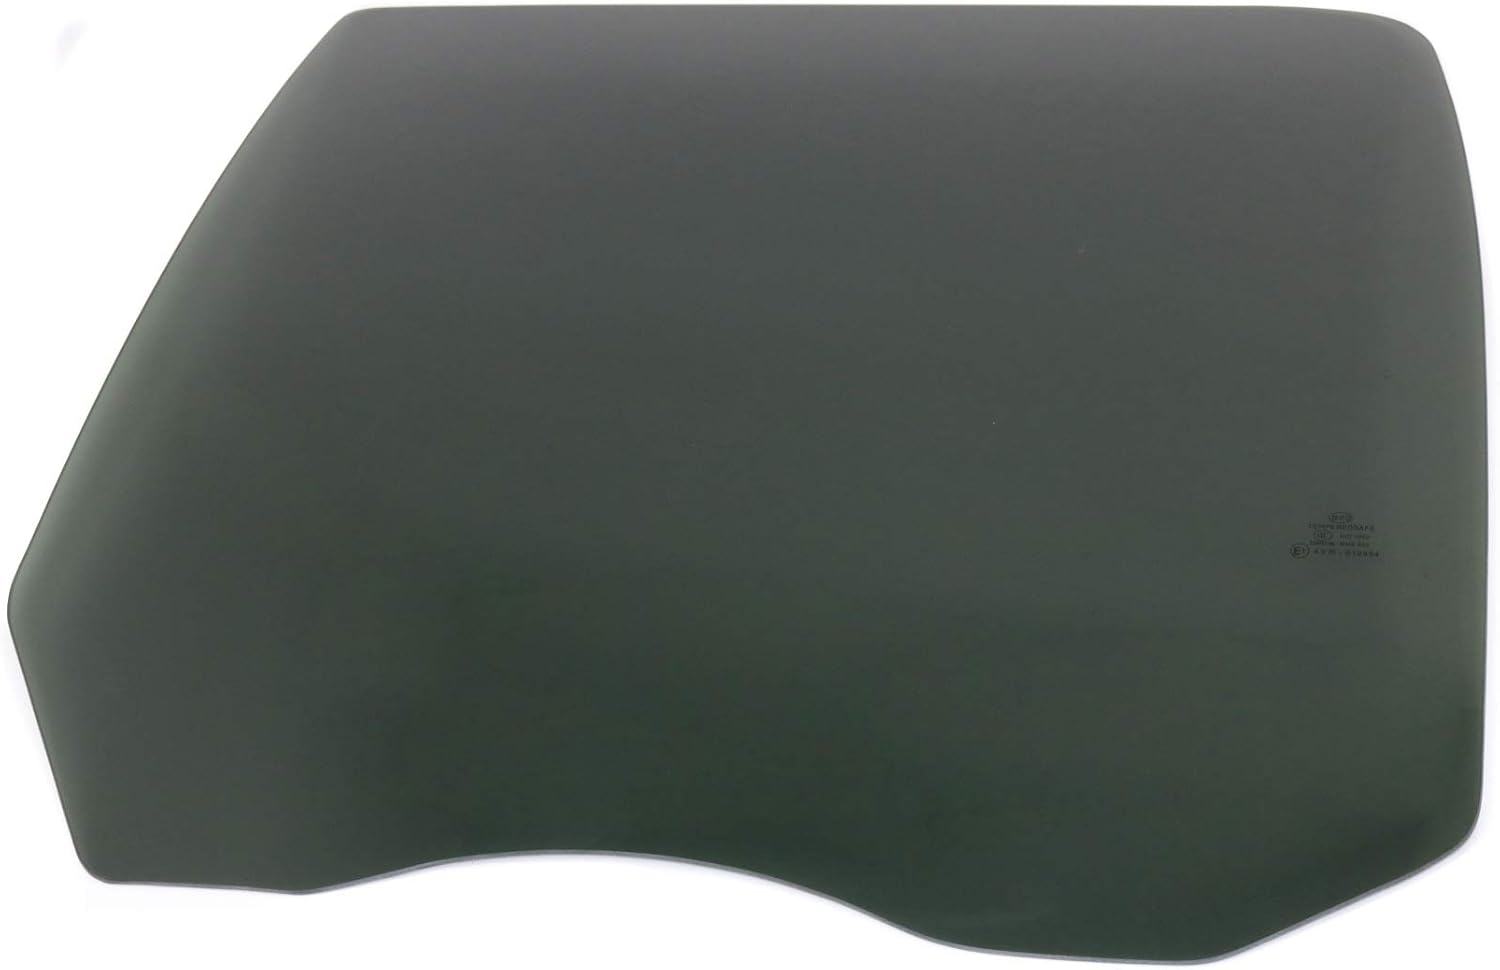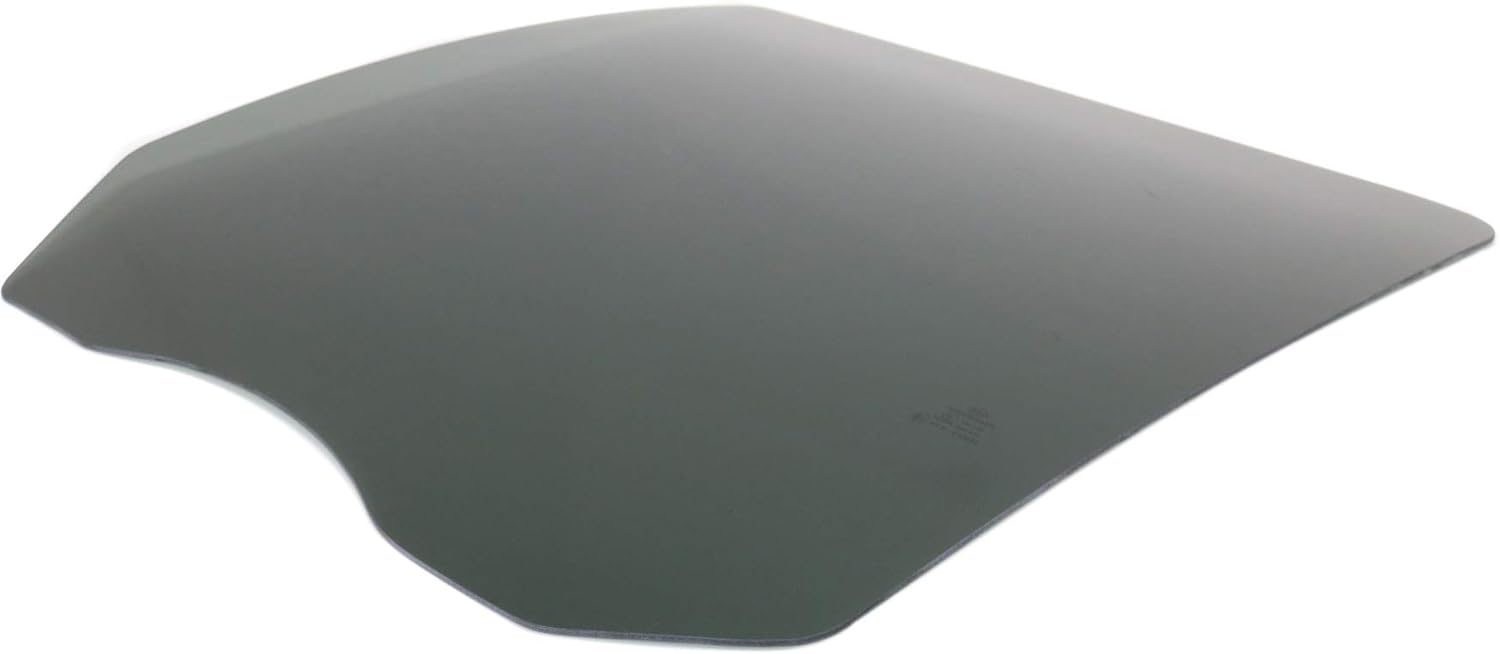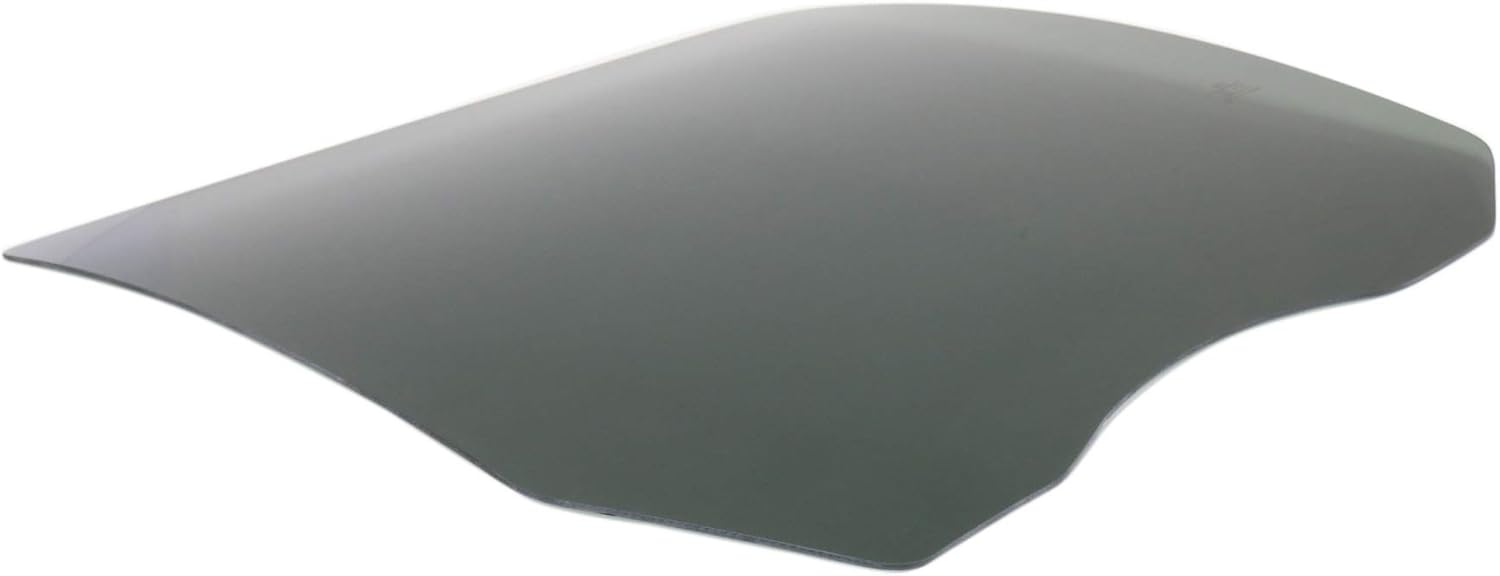
Evan-Fischer Rear Door Glass Compatible with 2009-2014 Ford F-150 Gray Tint Privacy 4-Door Crew Cab Driver Side
Category: Automotive
Evan Fischer products are affordable replacement product for your restoration needs; this is a replacement item manufactured in accordance to industry standards to ensure product durability and reliability. All Evan Fischer products are covered by 1-Year Unlimited Mileage Warranty .
Features: Direct Replacement Door Glass Compatible with 2009-2014 Ford F-150 | Evan-Fischer EVA6640107145838 Features: Gray Tint Privacy, With Privacy Tint | Replaces OE Number: 9L3Z1625713C and Replaces NAGS Number: DD11519 YPNN | A high quality, Direct Fit OE Replacement Door Glass, with FREE 1-year UNLIMITED mileage warranty coverage on Evan-Fischer items purchased thru AUTO PARTS GIANT Store